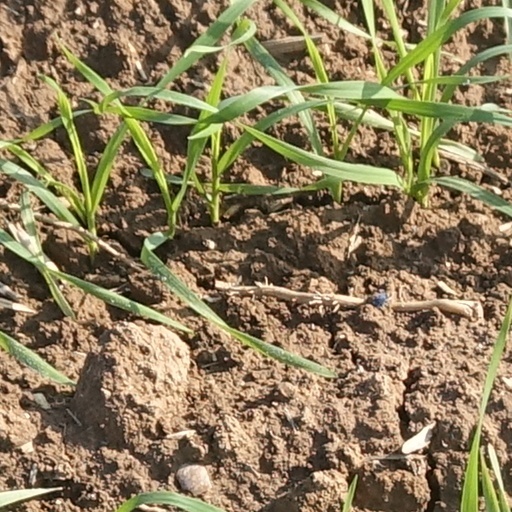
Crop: wheat